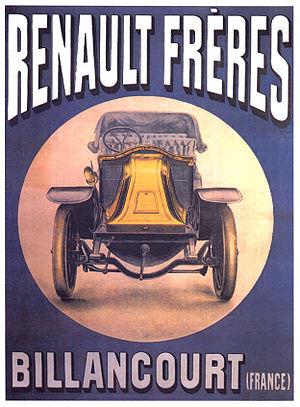
Louis Renault, né le 12 février 1877 à Paris et mort le 24 octobre 1944 à la prison de Fresnes, est un inventeur, pilote de course et chef d'entreprise français. Il est le fondateur de l'empire industriel Renault, ce qui en fait un pionnier de l'industrie automobile française.
Créée en 1898, l'entreprise Renault est un constructeur automobile français dont l'histoire est indissociable de celle de la France du XXᵉ siècle, de la Seconde industrialisation et de la fabrication en grandes séries. L'entreprise participe aux deux conflits mondiaux, subit la crise des années 1930, connait une nationalisation en 1945 pour avoir collaboré avec l'occupant allemand, puis une privatisation dans les années 1990. Elle est également le théâtre de mouvements sociaux marquants : grèves du chronométrage en 1912-1913, occupations d'usines durant le Front populaire en 1936, mouvements sociaux de 1968, etc. Elle est également marquée par des avancées sociales majeures.